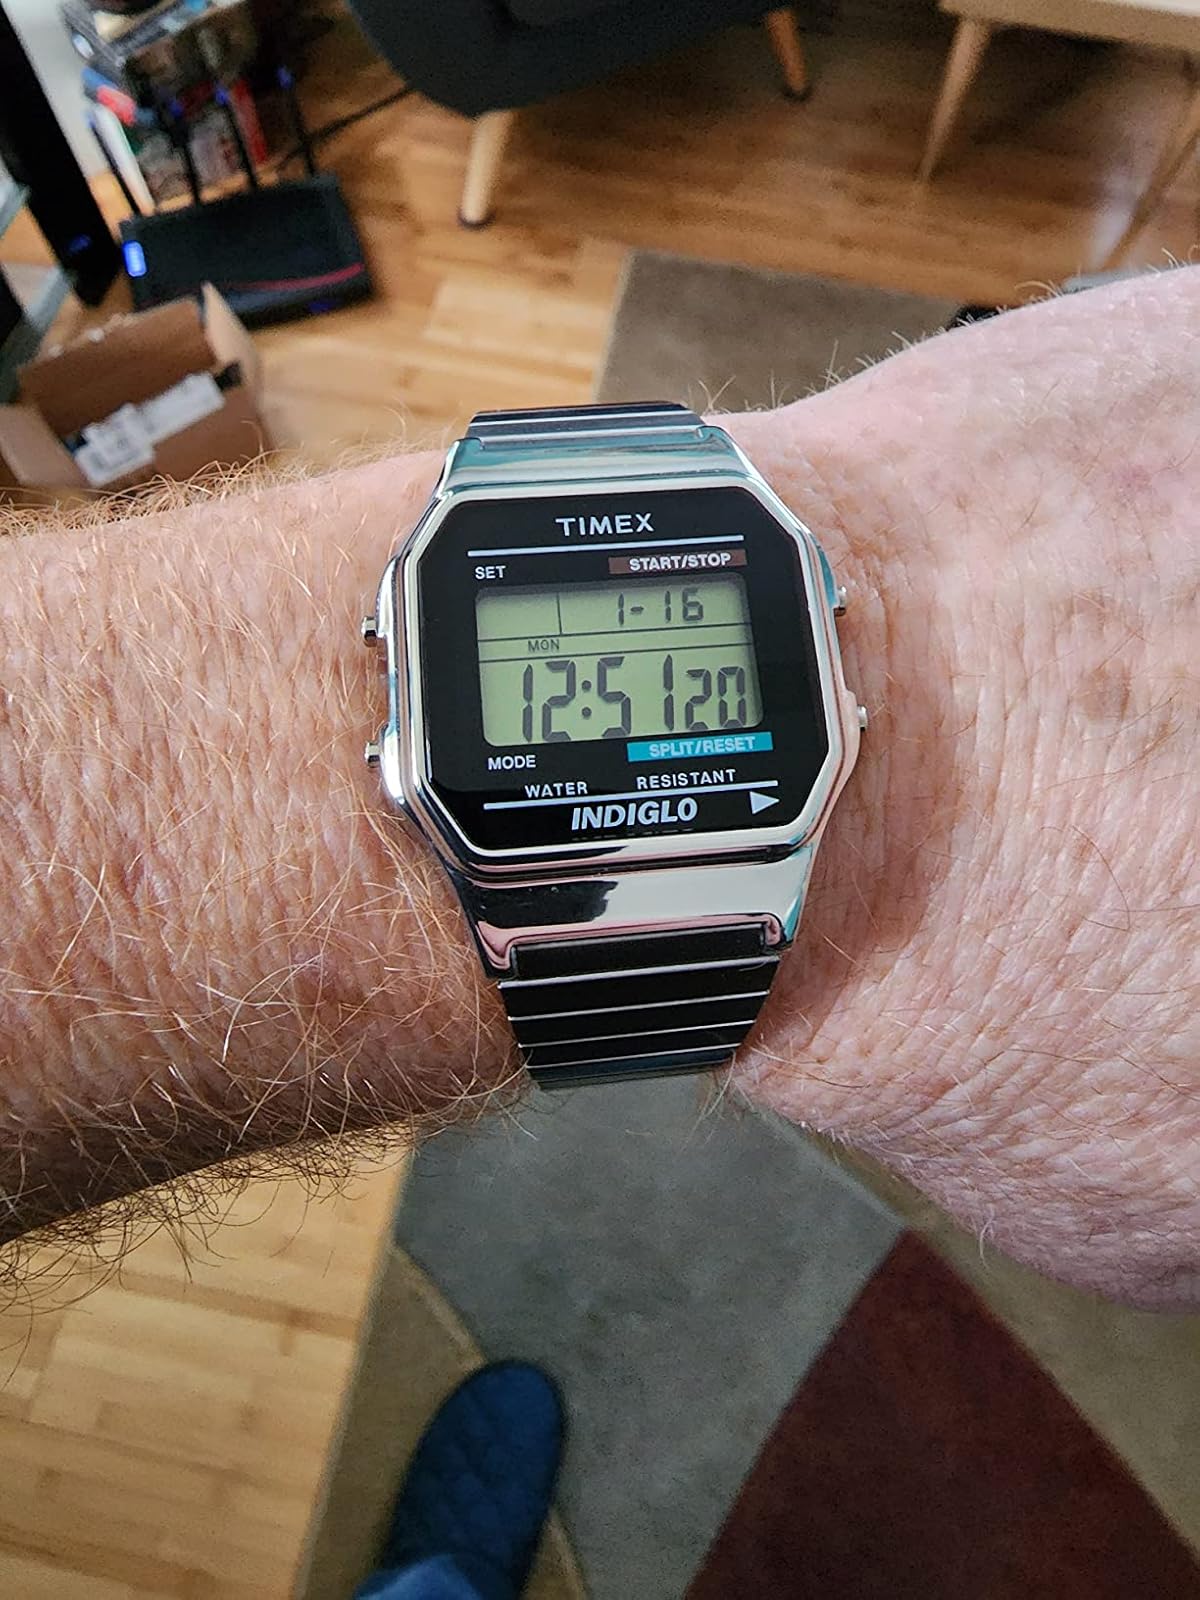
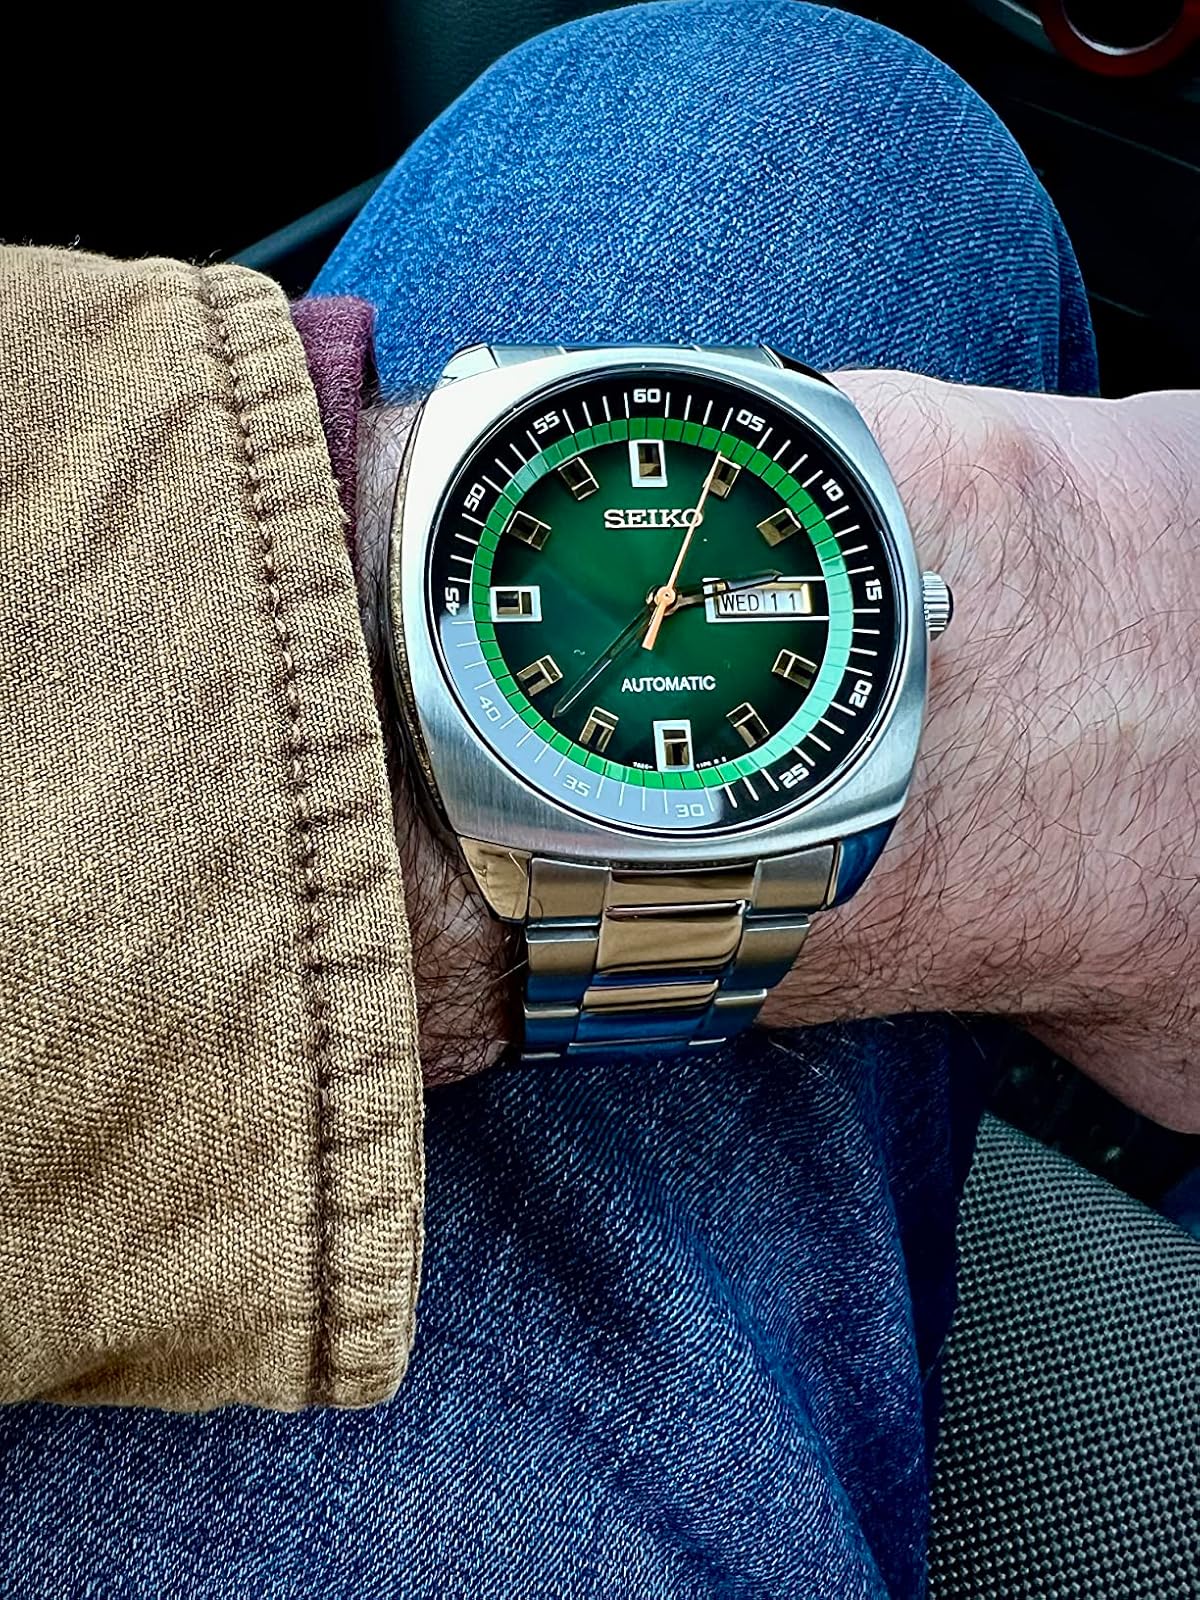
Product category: accessories_watch
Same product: no